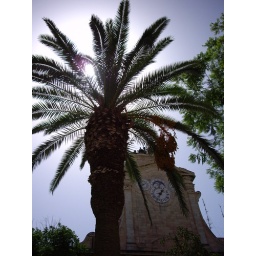
A clock tower in the capital Valletta.